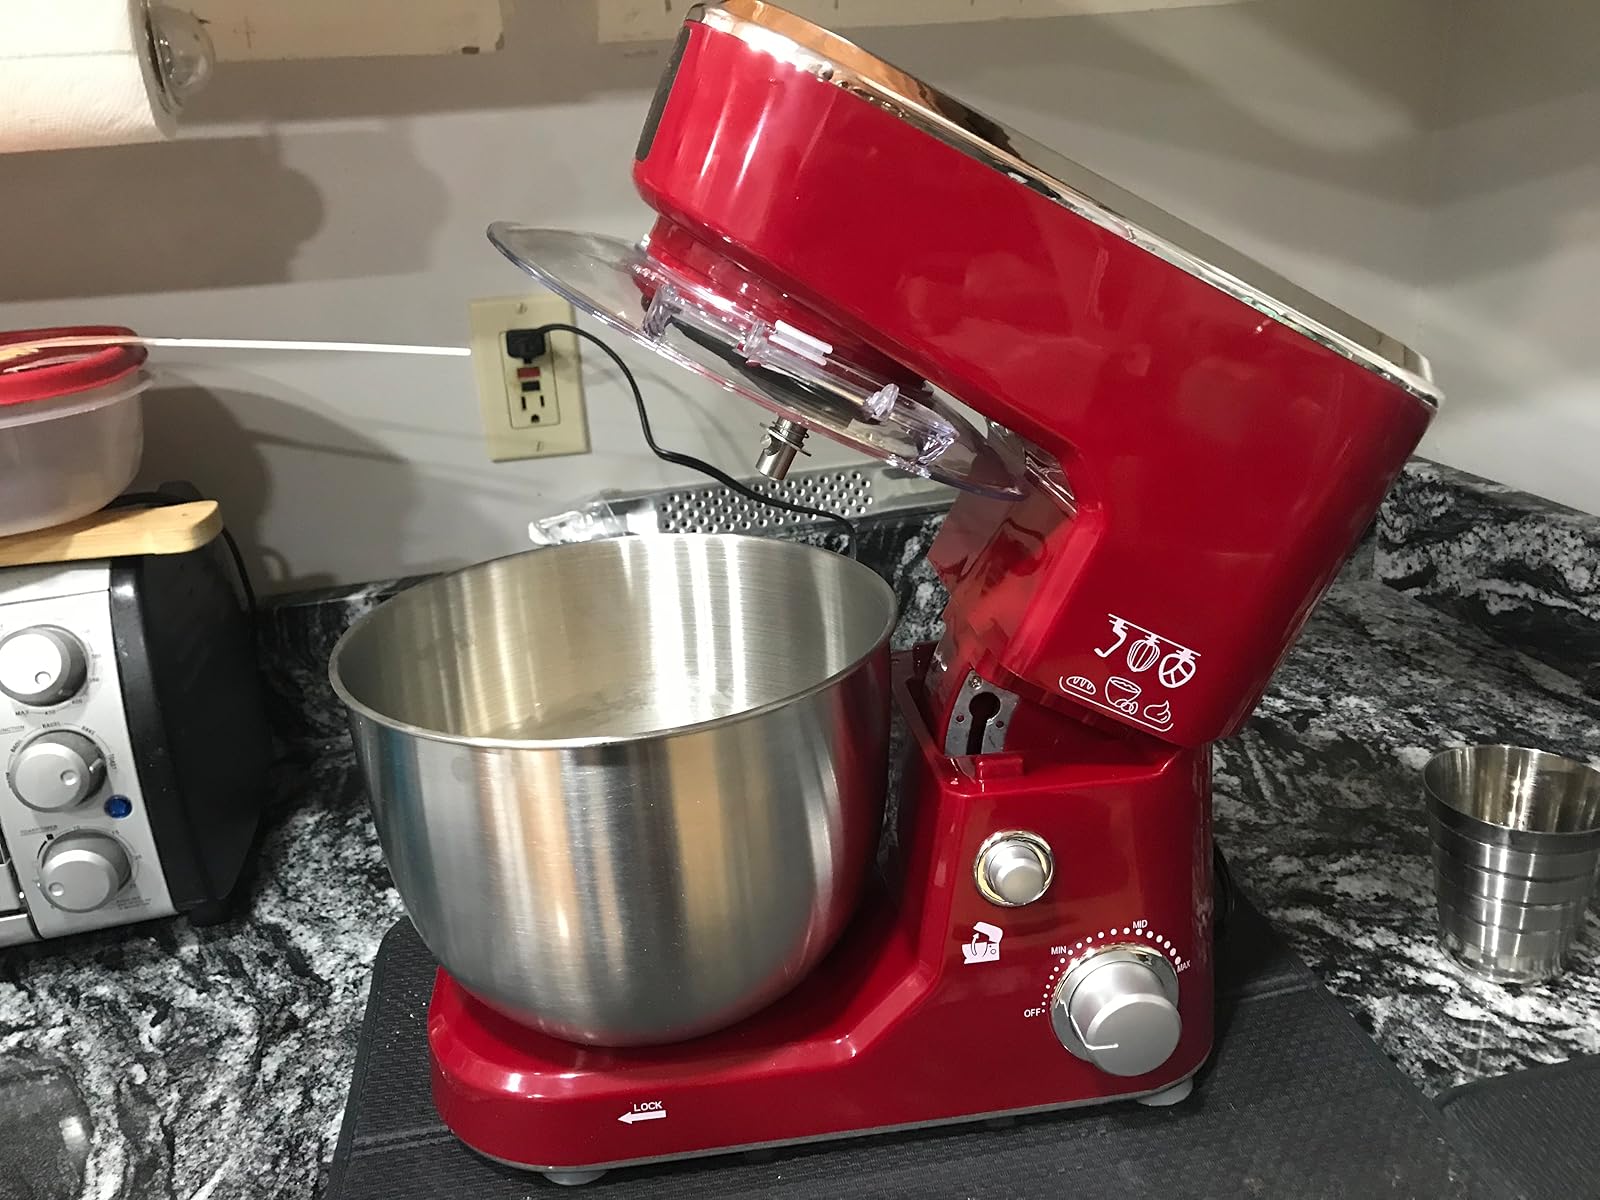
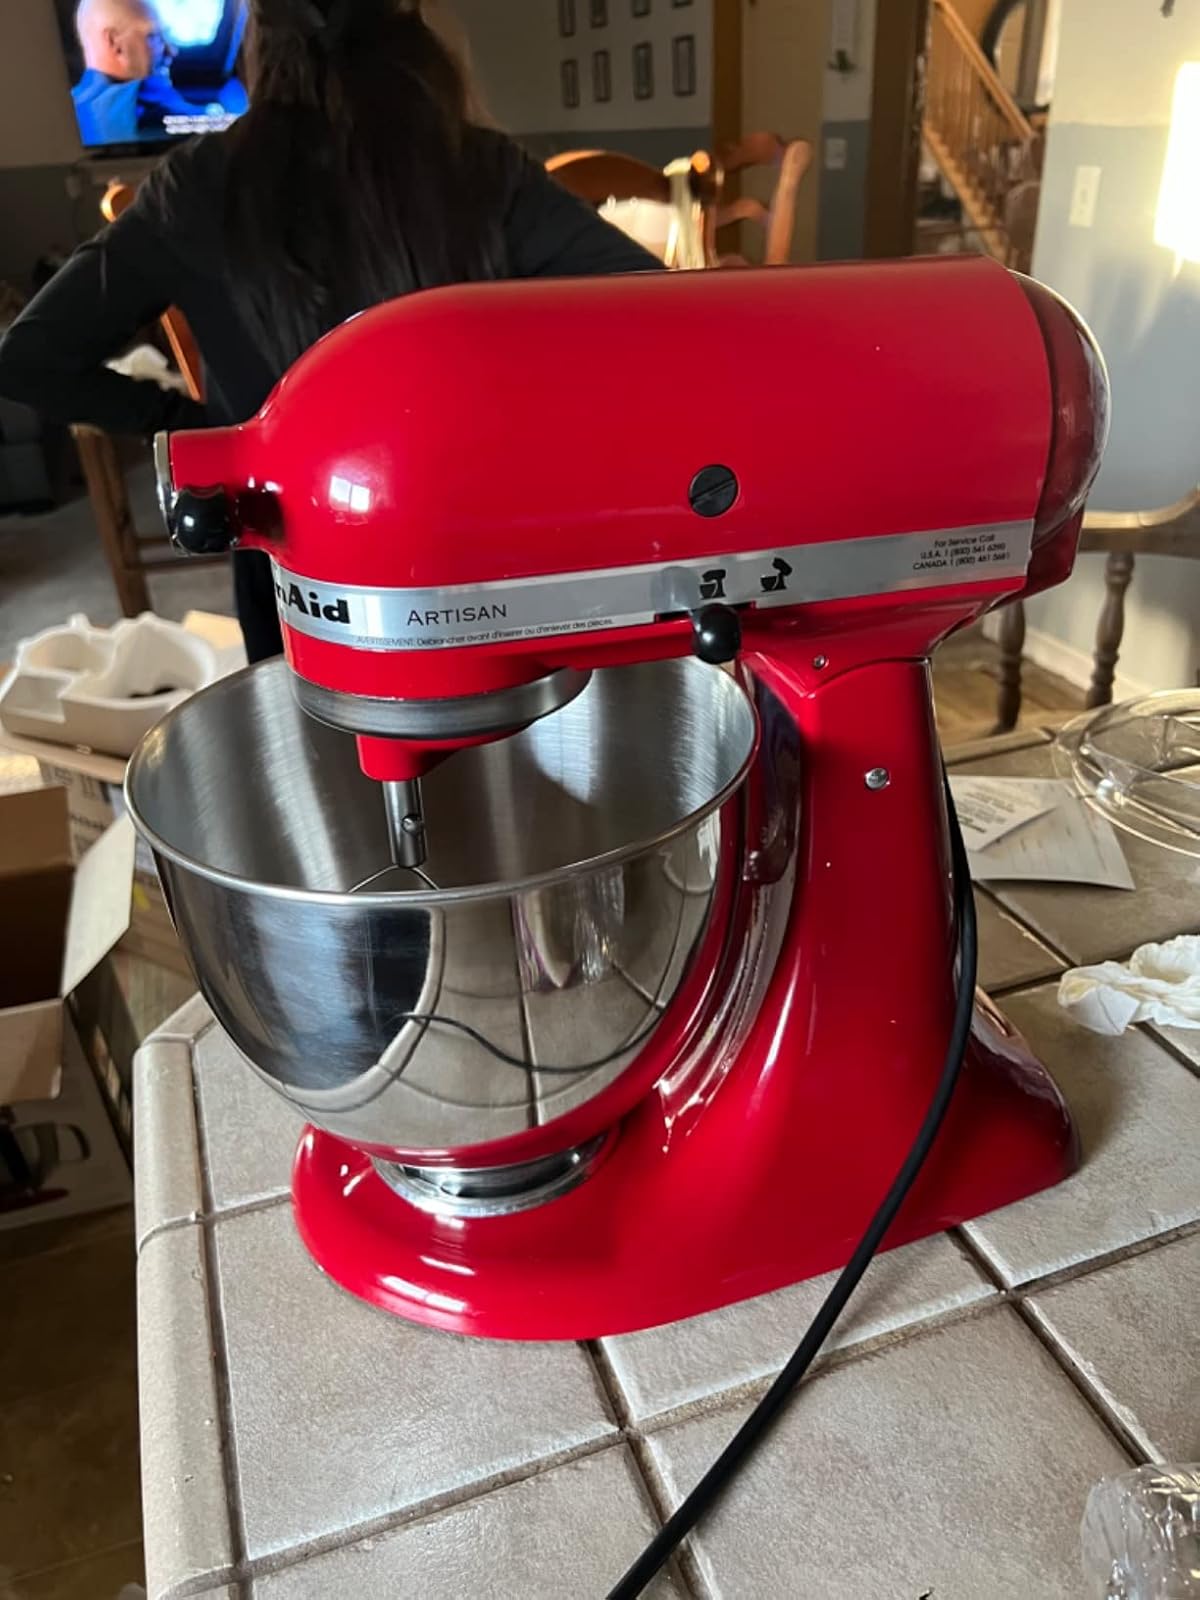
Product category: items_mixer
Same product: no